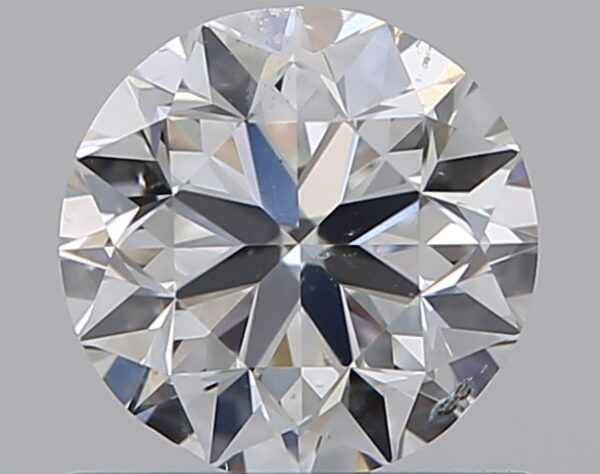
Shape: round
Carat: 0.7
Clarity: SI1
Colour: D
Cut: VG
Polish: EX
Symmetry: VG
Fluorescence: M
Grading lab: GIA
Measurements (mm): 5.48 x 5.56 x 3.58